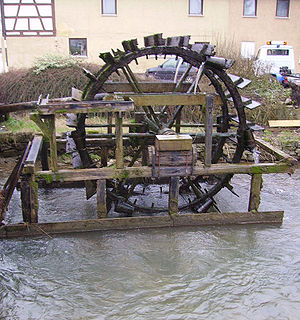
Ebermannstadt / Geografi
Vandmølle på Wiesent
Ebermannstadt er en by i Landkreises Forchheim i Regierungsbezirk Oberfranken i den tyske delstat Bayern. Den er administrationsby i Verwaltungsgemeinschaft Ebermannstadt.